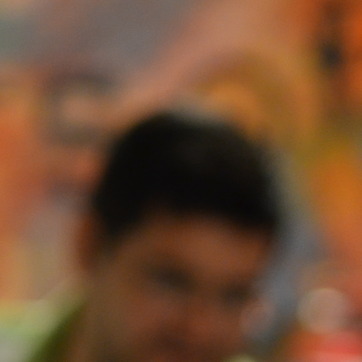
Material: hair